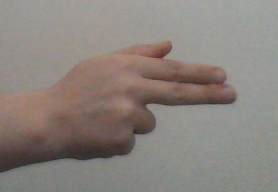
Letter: ghain